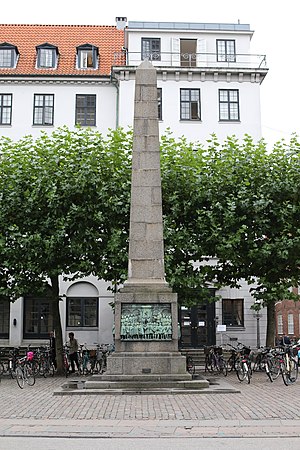
Reformationsmonumentet
Reformationsmonumentet på Bispetorvet.
Reformationsmonumentet er et monument på Bispetorvet i København formgivet af billedhugger Max Andersen og arkitekt Harald Lønborg-Jensen til markering af de 400 år, der var gået siden overgangen fra katolicismen til den evangelisk-lutherske tro.